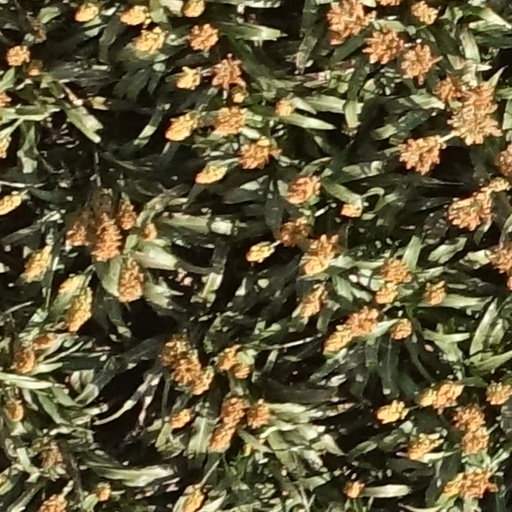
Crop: sorghum